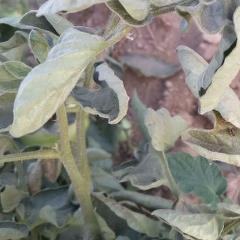
Crop: Tomato
Condition: virosis-d